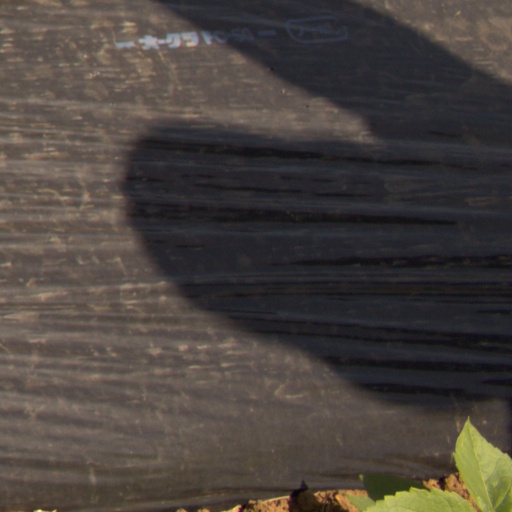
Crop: Jerusalem artichoke